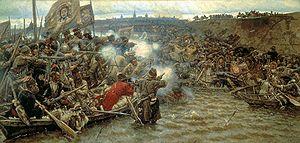
La conquête de la Sibérie par Yermak, par Vassili Sourikov (1895), Musée Russe (Saint-Pétersbourg) – Huile sur toile (599 × 285 cm) Italiano: Vasilij Ivanovič Surikov, ""La conquista della Siberia da Jermák"". Pittura su tela, ad olio, larga 599*285 cm."
1582 est une année commune commençant un lundi ; mais finissant un vendredi. Cette année a duré 355 jours dans les pays qui ont adopté ce changement de calendrier.
Cet article présente les faits saillants de l'histoire de la Sibérie, partie asiatique de l'Empire russe, de l'URSS puis de la Fédération de Russie, et immense région d'une surface de 13,1 millions de km² très peu peuplée.
Piotr Ivanovitch Kouznetsov né en 1818 à Krasnoïarsk et mort le 26 décembre 1878 à Saint-Pétersbourg en Russie est un producteur et marchand d'or russe, membre de la première guilde de sa ville de Krasnoïarsk dont il était à la tête de 1853 à 1855, de 1862 à 1864, et de 1871 à 1875.
Vassili Ivanovitch Sourikov est un peintre réaliste russe appartenant aux peintres ambulants (Передвижники) (mouvement artistique russe, 1870-1923).
Le tsarat de Russie, ou de Moscou fut le régime politique en vigueur en Russie de 1547 à 1721.
Les grandes découvertes sont la période historique qui s'étend du début du XVᵉ siècle jusqu'au début du XVIIᵉ siècle. Durant cette période, les monarchies et de riches compagnies commerciales européennes financent de grandes expéditions dans le but d'explorer le monde, cartographier la planète et établir des contacts directs avec l'Afrique, l'Amérique, l'Asie et l'Océanie. L'expression d’Âge des découvertes est également utilisée par les cartographes.
La Conquête de la Sibérie par Ermak ou Conquête de la Sibérie par Ermak Timofeïévitch est un tableau du peintre russe Vassili Sourikov. Le travail sur le tableau débute en 1891 et s'achève en 1895. Son sujet en est l'histoire d'un bataille décisive entre les Cosaques du détachement d' Ermak Timofeïévitch et les guerriers du khanat de Sibérie dirigés par Koutchoum en 1582. Cette toile a été remarquée lors de la XXIIIᵉ exposition des peintres Ambulants. Elle a été acquise par Nicolas II et, en 1897, a été transférée au Musée russe, où elle est encore exposée aujourd'hui.
Ermak Timofeïévitch, cosaque du Don et l'un des premiers Russes à explorer la Sibérie occidentale, a permis à Ivan le Terrible de commencer la conquête de cette région et de reculer la frontière de la Russie de l'Oural à l'Irtych.
L'Ob ou Obi est un fleuve de Russie, le plus occidental des trois grands cours d'eau de Sibérie. À l'instar de l'Ienisseï et de la Léna, l'Ob, né dans l'Altaï et se jetant par un vaste estuaire dans la mer de Kara, s'écoule selon une direction sud-nord et arrose des espaces majoritairement caractérisés par les faibles altitudes, notamment lors de son passage dans la péninsule de Yamal.